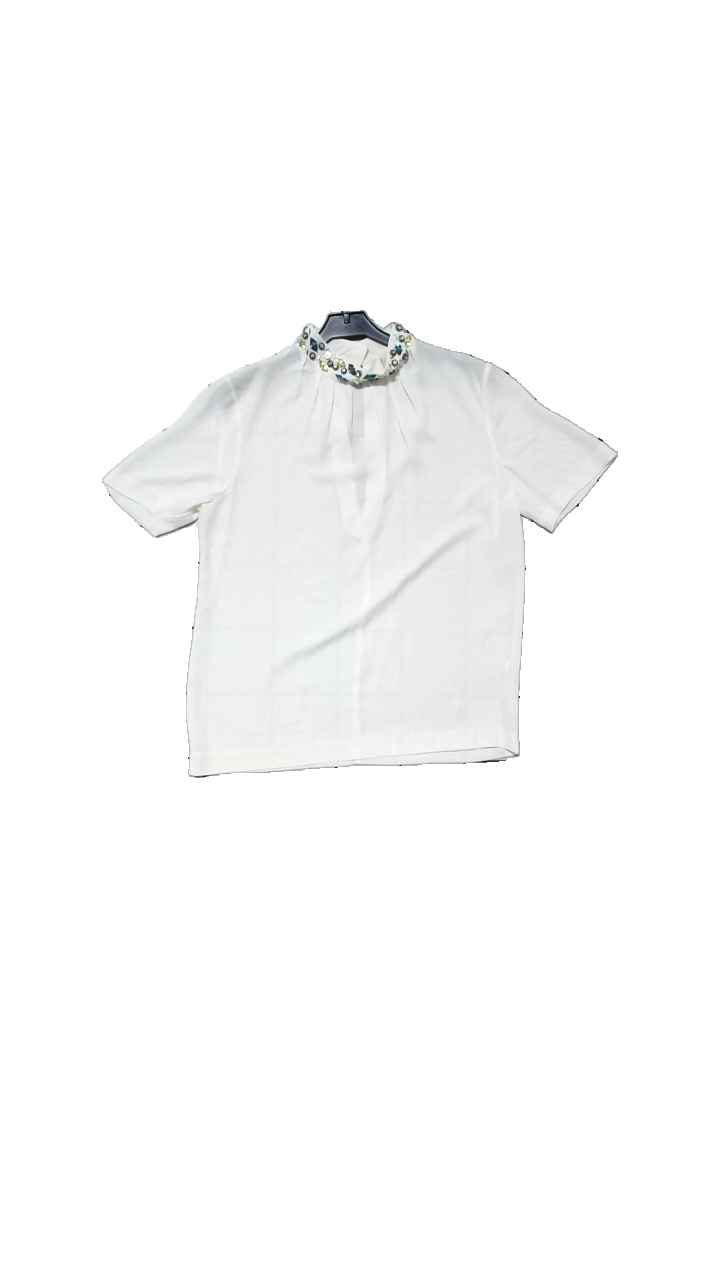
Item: Blouse (Ladies)
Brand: H&m
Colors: White
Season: All
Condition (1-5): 4
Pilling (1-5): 4
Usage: Reuse
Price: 50-100